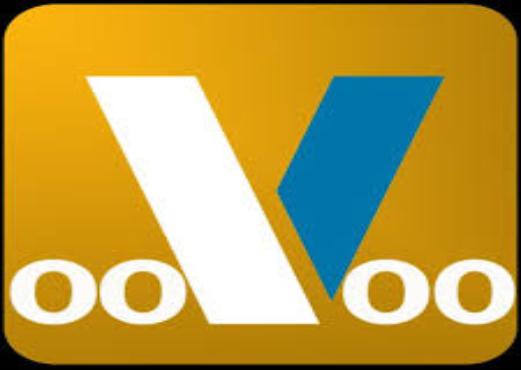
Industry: Others